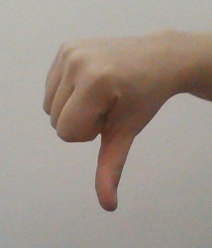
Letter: waw